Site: brandenburg
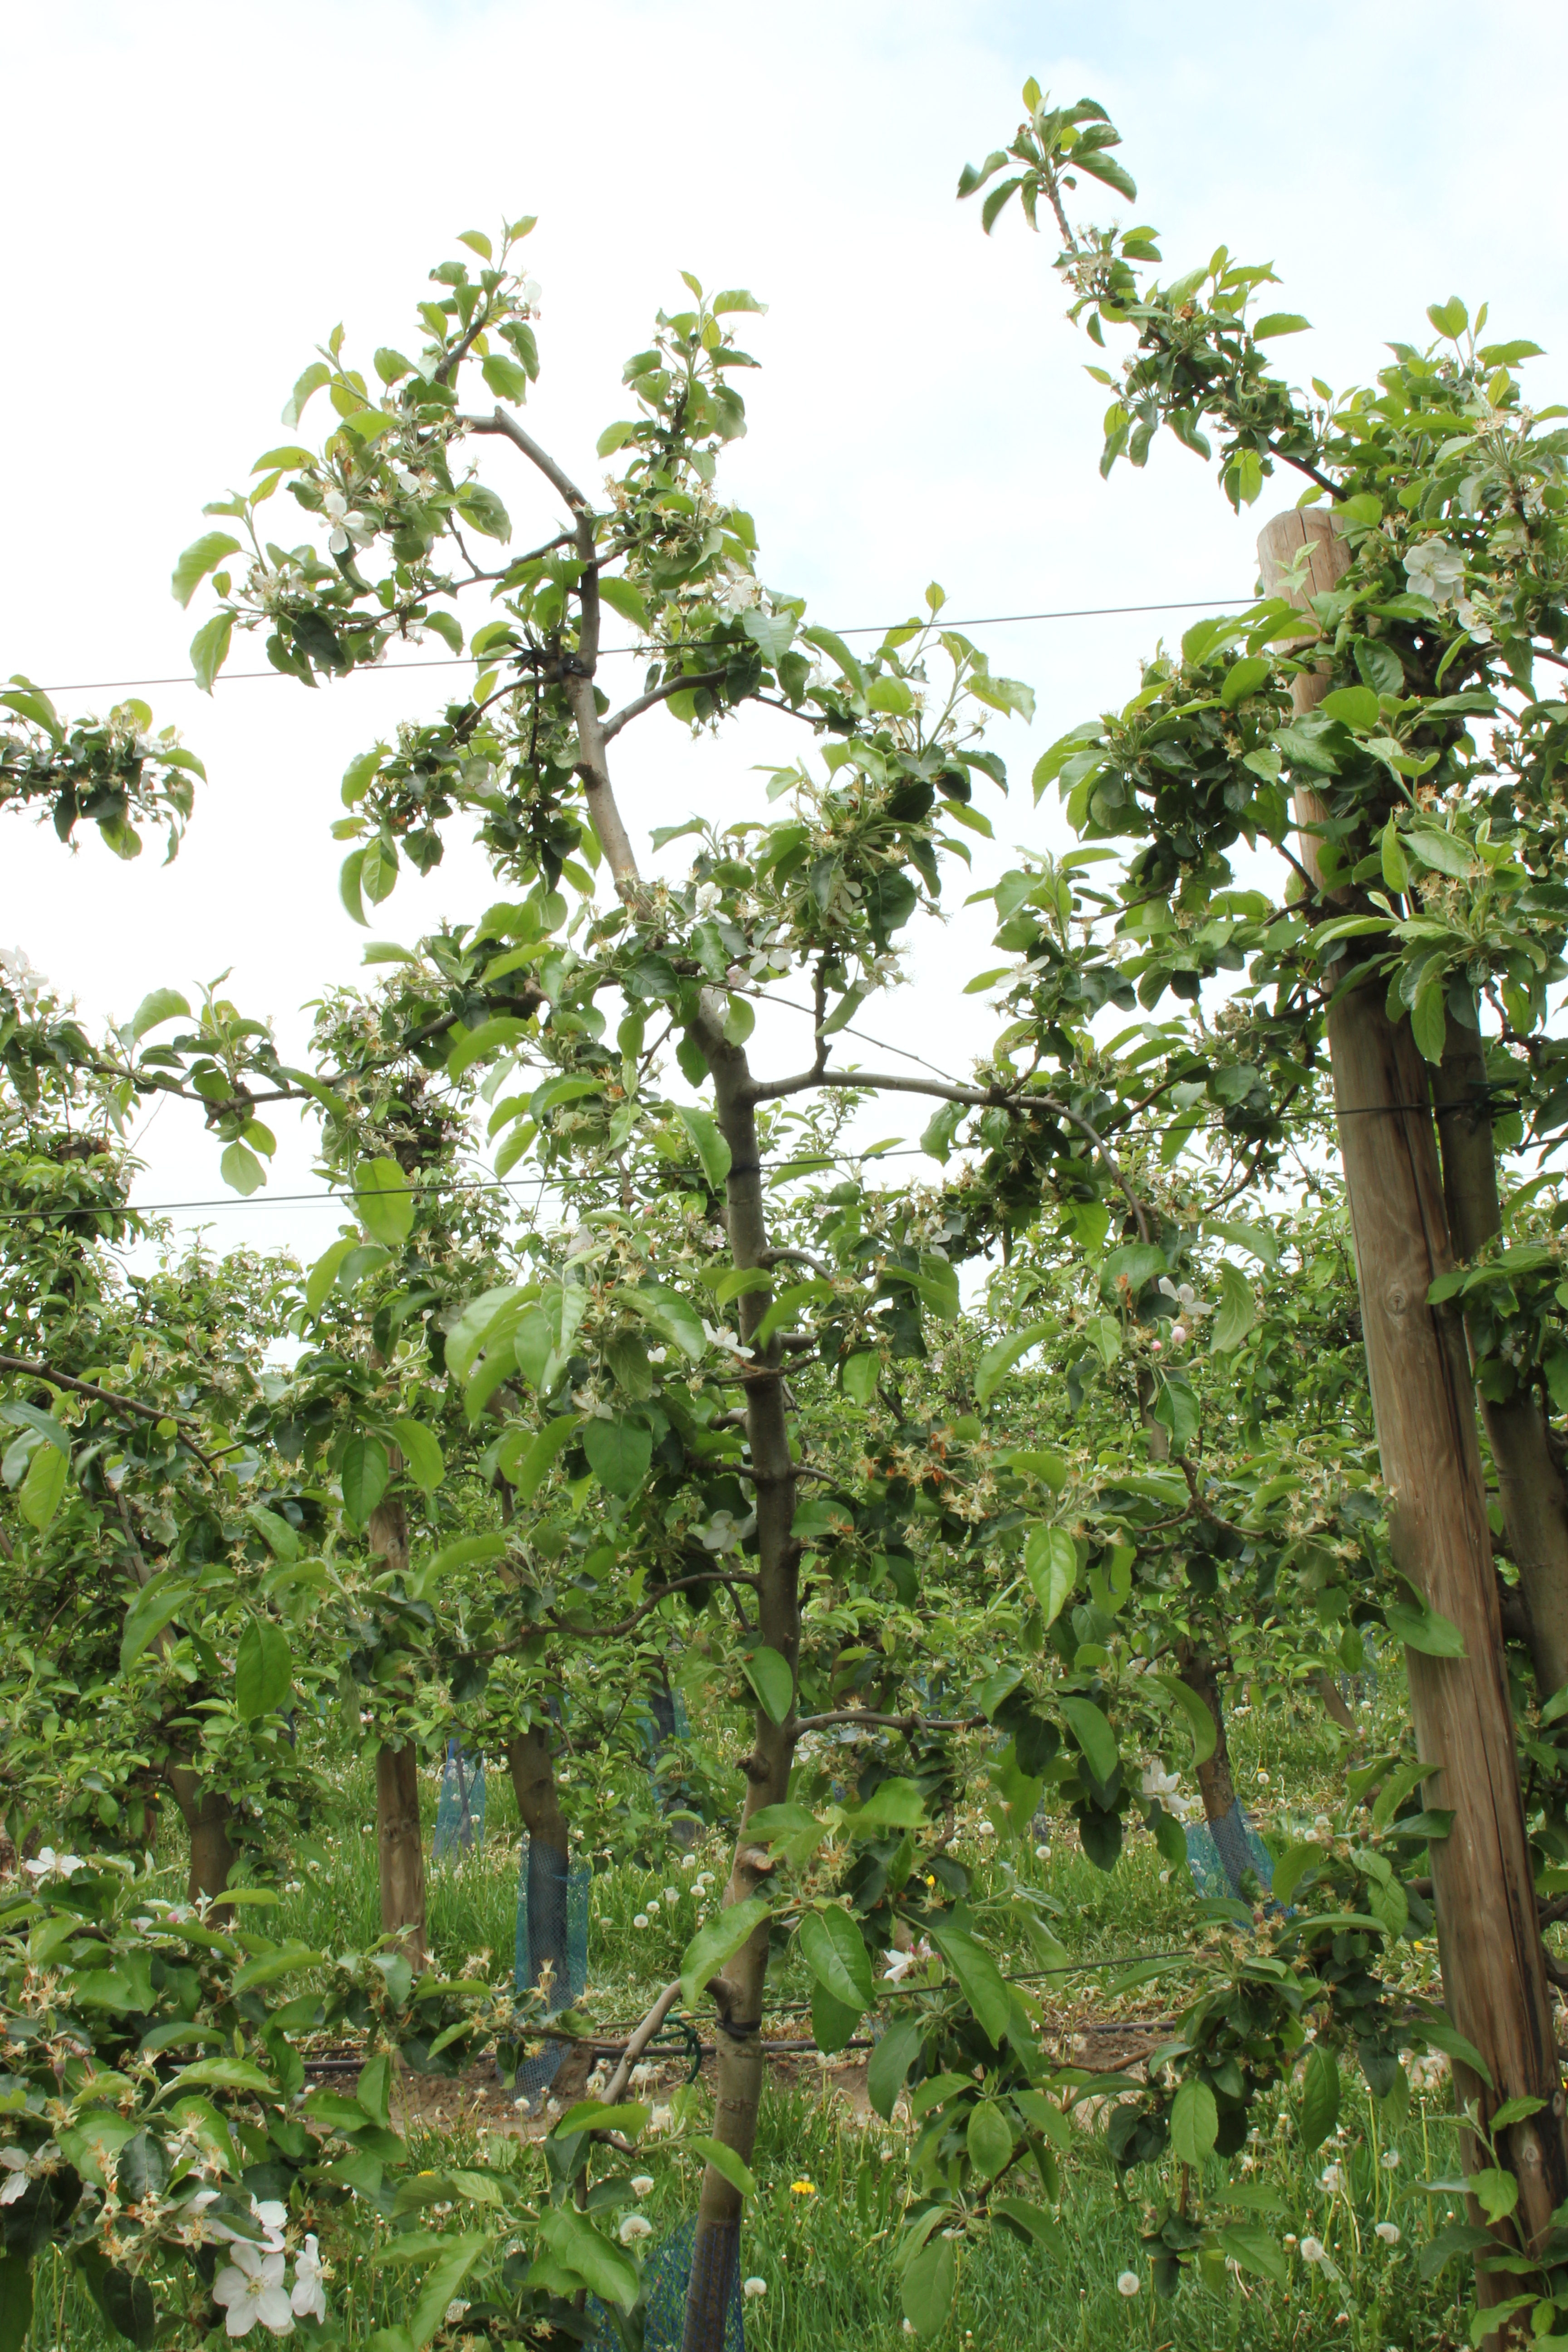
Growth stage (BBCH 67): Flowering